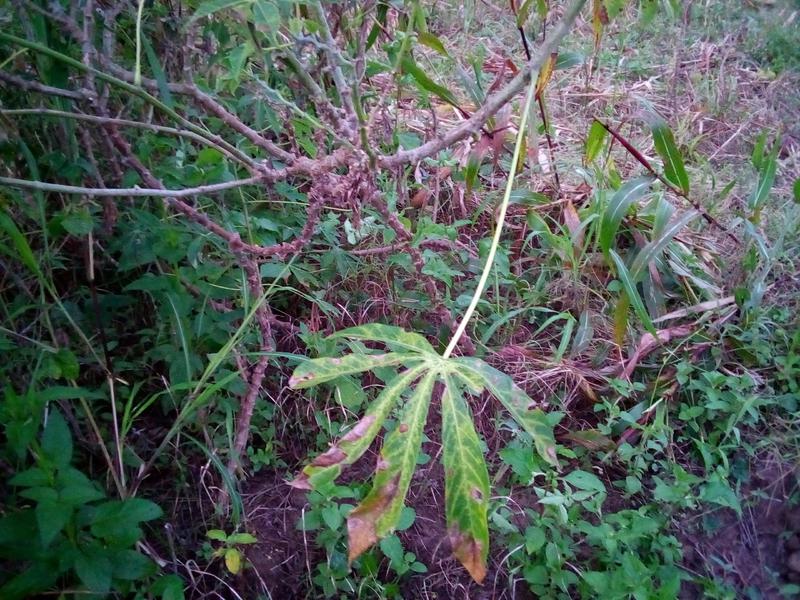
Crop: cassava
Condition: bacterial_blight